Norwegian campaign

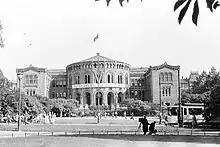
The Parliament of Norway Building in 1941, with the Swastika flag flying and a Nazi slogan across the front of the building reading Deutschland siegt an allen Fronten

The important western cities of Bergen and Stavanger were captured by the Germans on 9 April. Some 2,000 German soldiers occupied Bergen and captured the Norwegian arms depots there. The small Norwegian infantry forces in Bergen retreated eastwards, blowing up two railway bridges and sections of road after them. Despite the loss of the cities, the regional commander, General William Steffens, ordered a total mobilization. During mid-April the 6,000-strong Norwegian 4th Division, responsible for the defence of western Norway, was mobilized around the town of Voss in Hordaland. The 4th Division was the only military district outside northern Norway to be mobilized completely and in an orderly fashion. The soldiers of the 4th Division managed to repulse the initial German push along the Bergen Line railway line connecting western and eastern Norway.